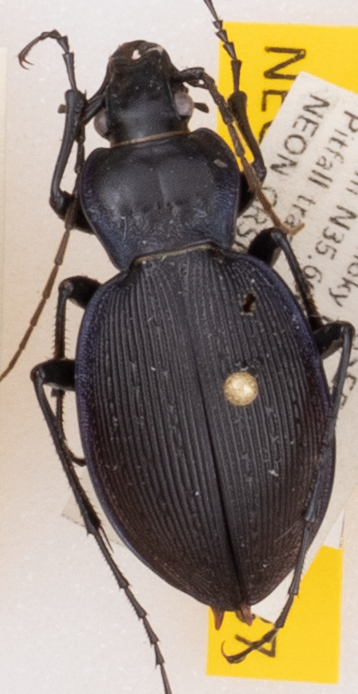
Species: Carabus goryi
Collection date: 2022-06-07
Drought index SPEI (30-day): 1.69
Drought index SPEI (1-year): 0.738
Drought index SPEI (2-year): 1.354